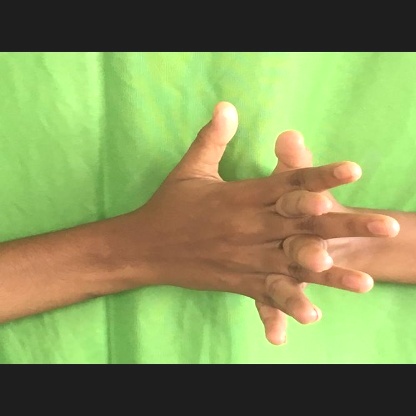
Mudra: Karkatta